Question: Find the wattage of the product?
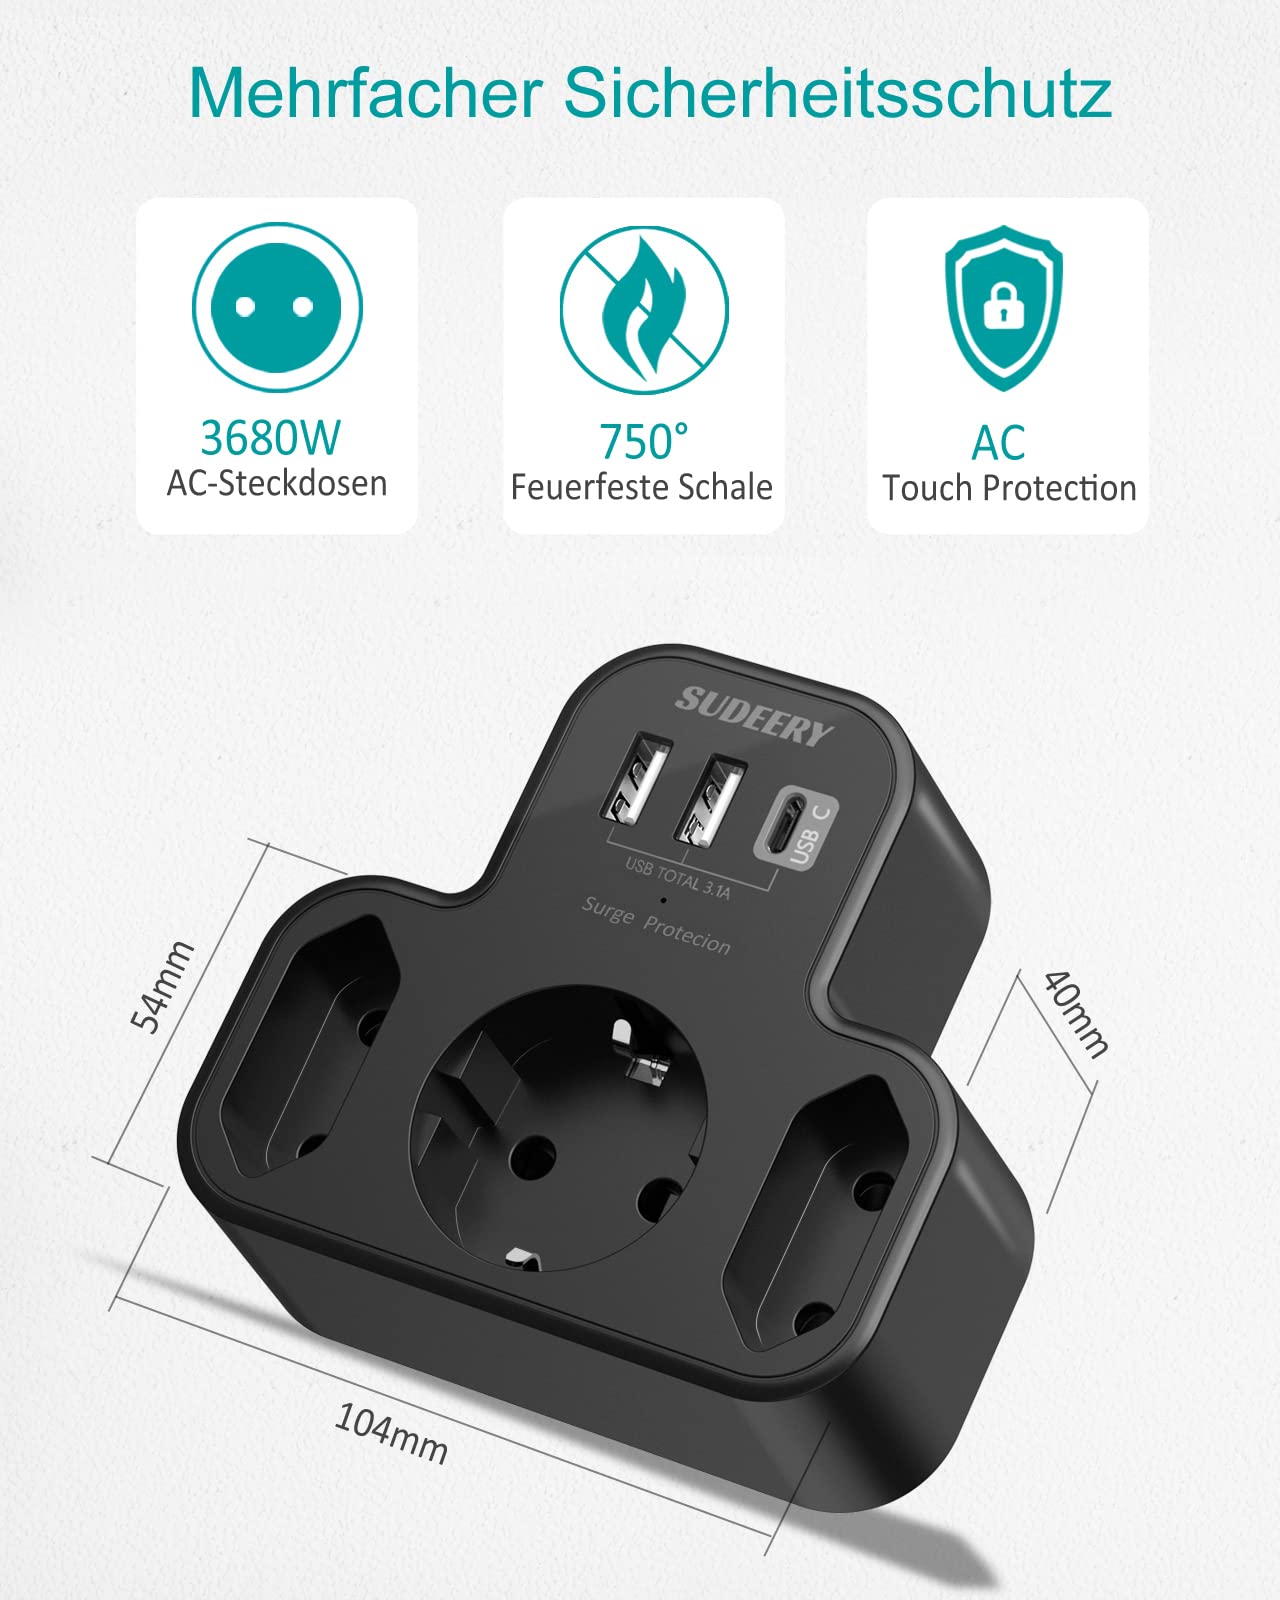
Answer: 3680.0 watt